Cricket Club of India

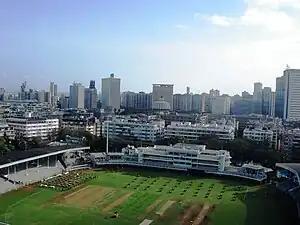
Brabourne Stadium houses the CCI in Mumbai

On 8 November 1933, the Cricket Club of India was incorporated as a company limited by guarantee with its registered office in New Delhi. The principal object of the company was to promote sports in general and cricket in particular throughout the country.